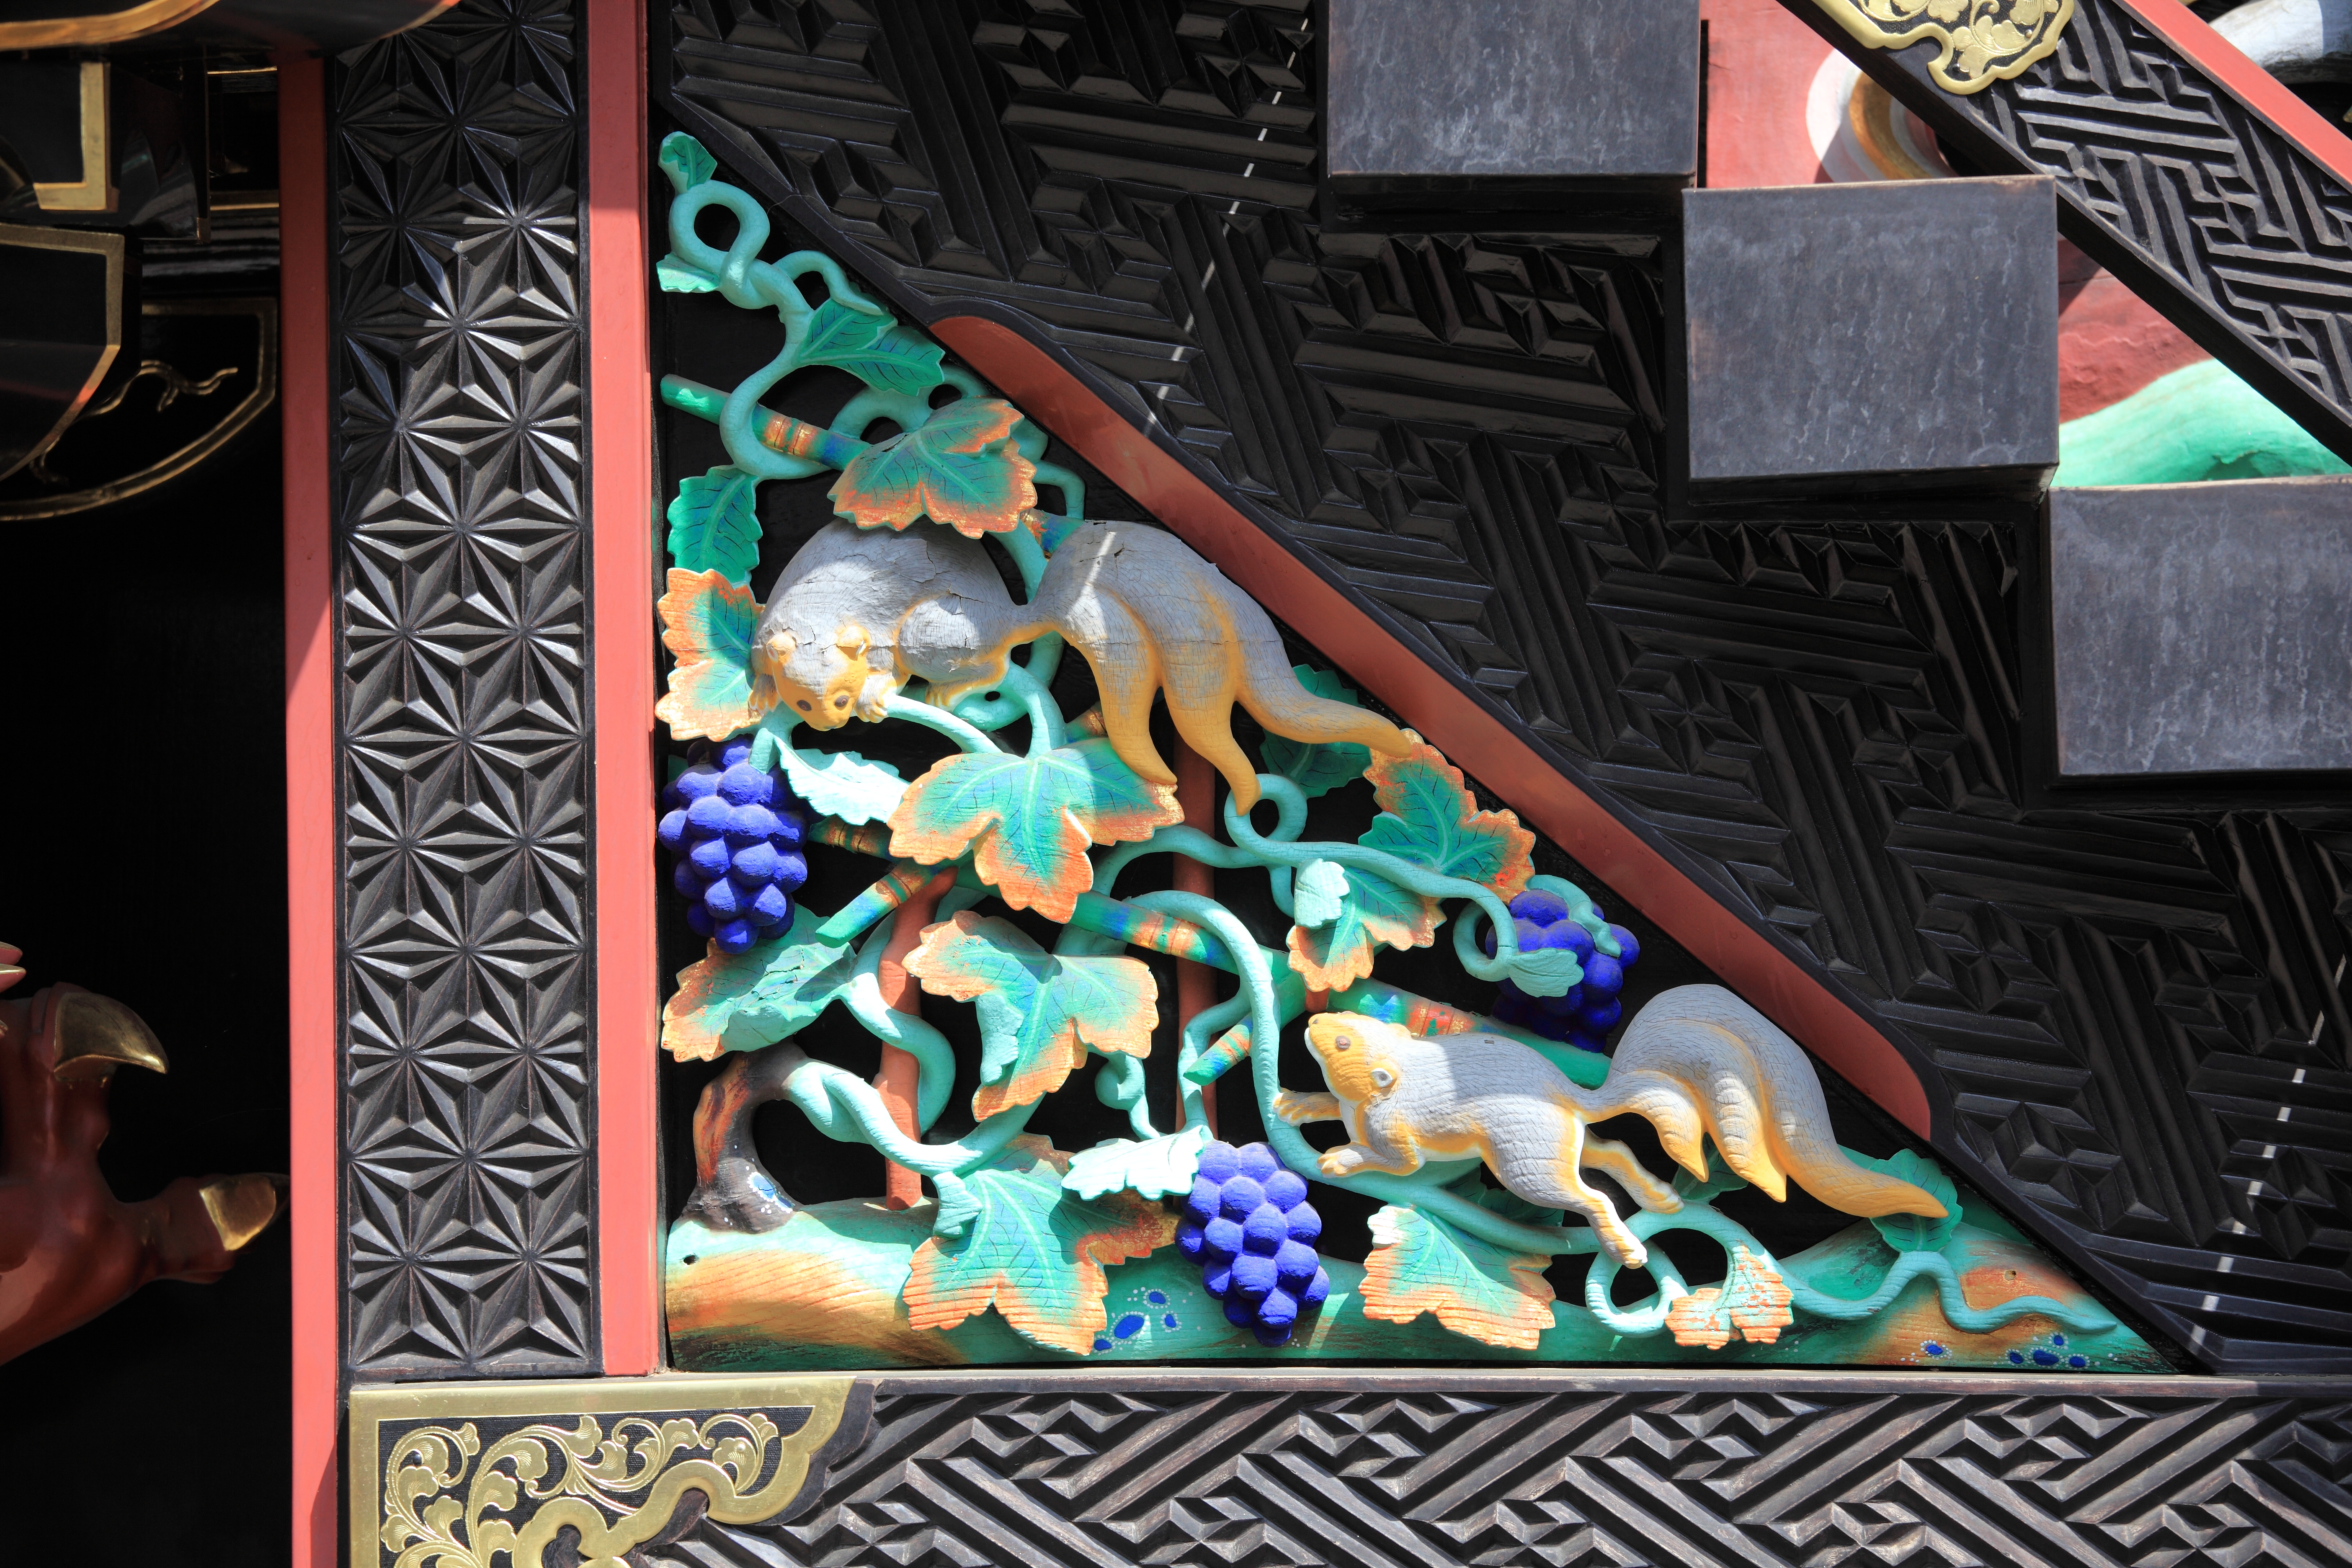
architecture, high, exterior, religious, art, design, temple, japanese, 5d, hires, games, markii, comics, hi, res, resolution, saitama, kumagaya, menumashoudenzan